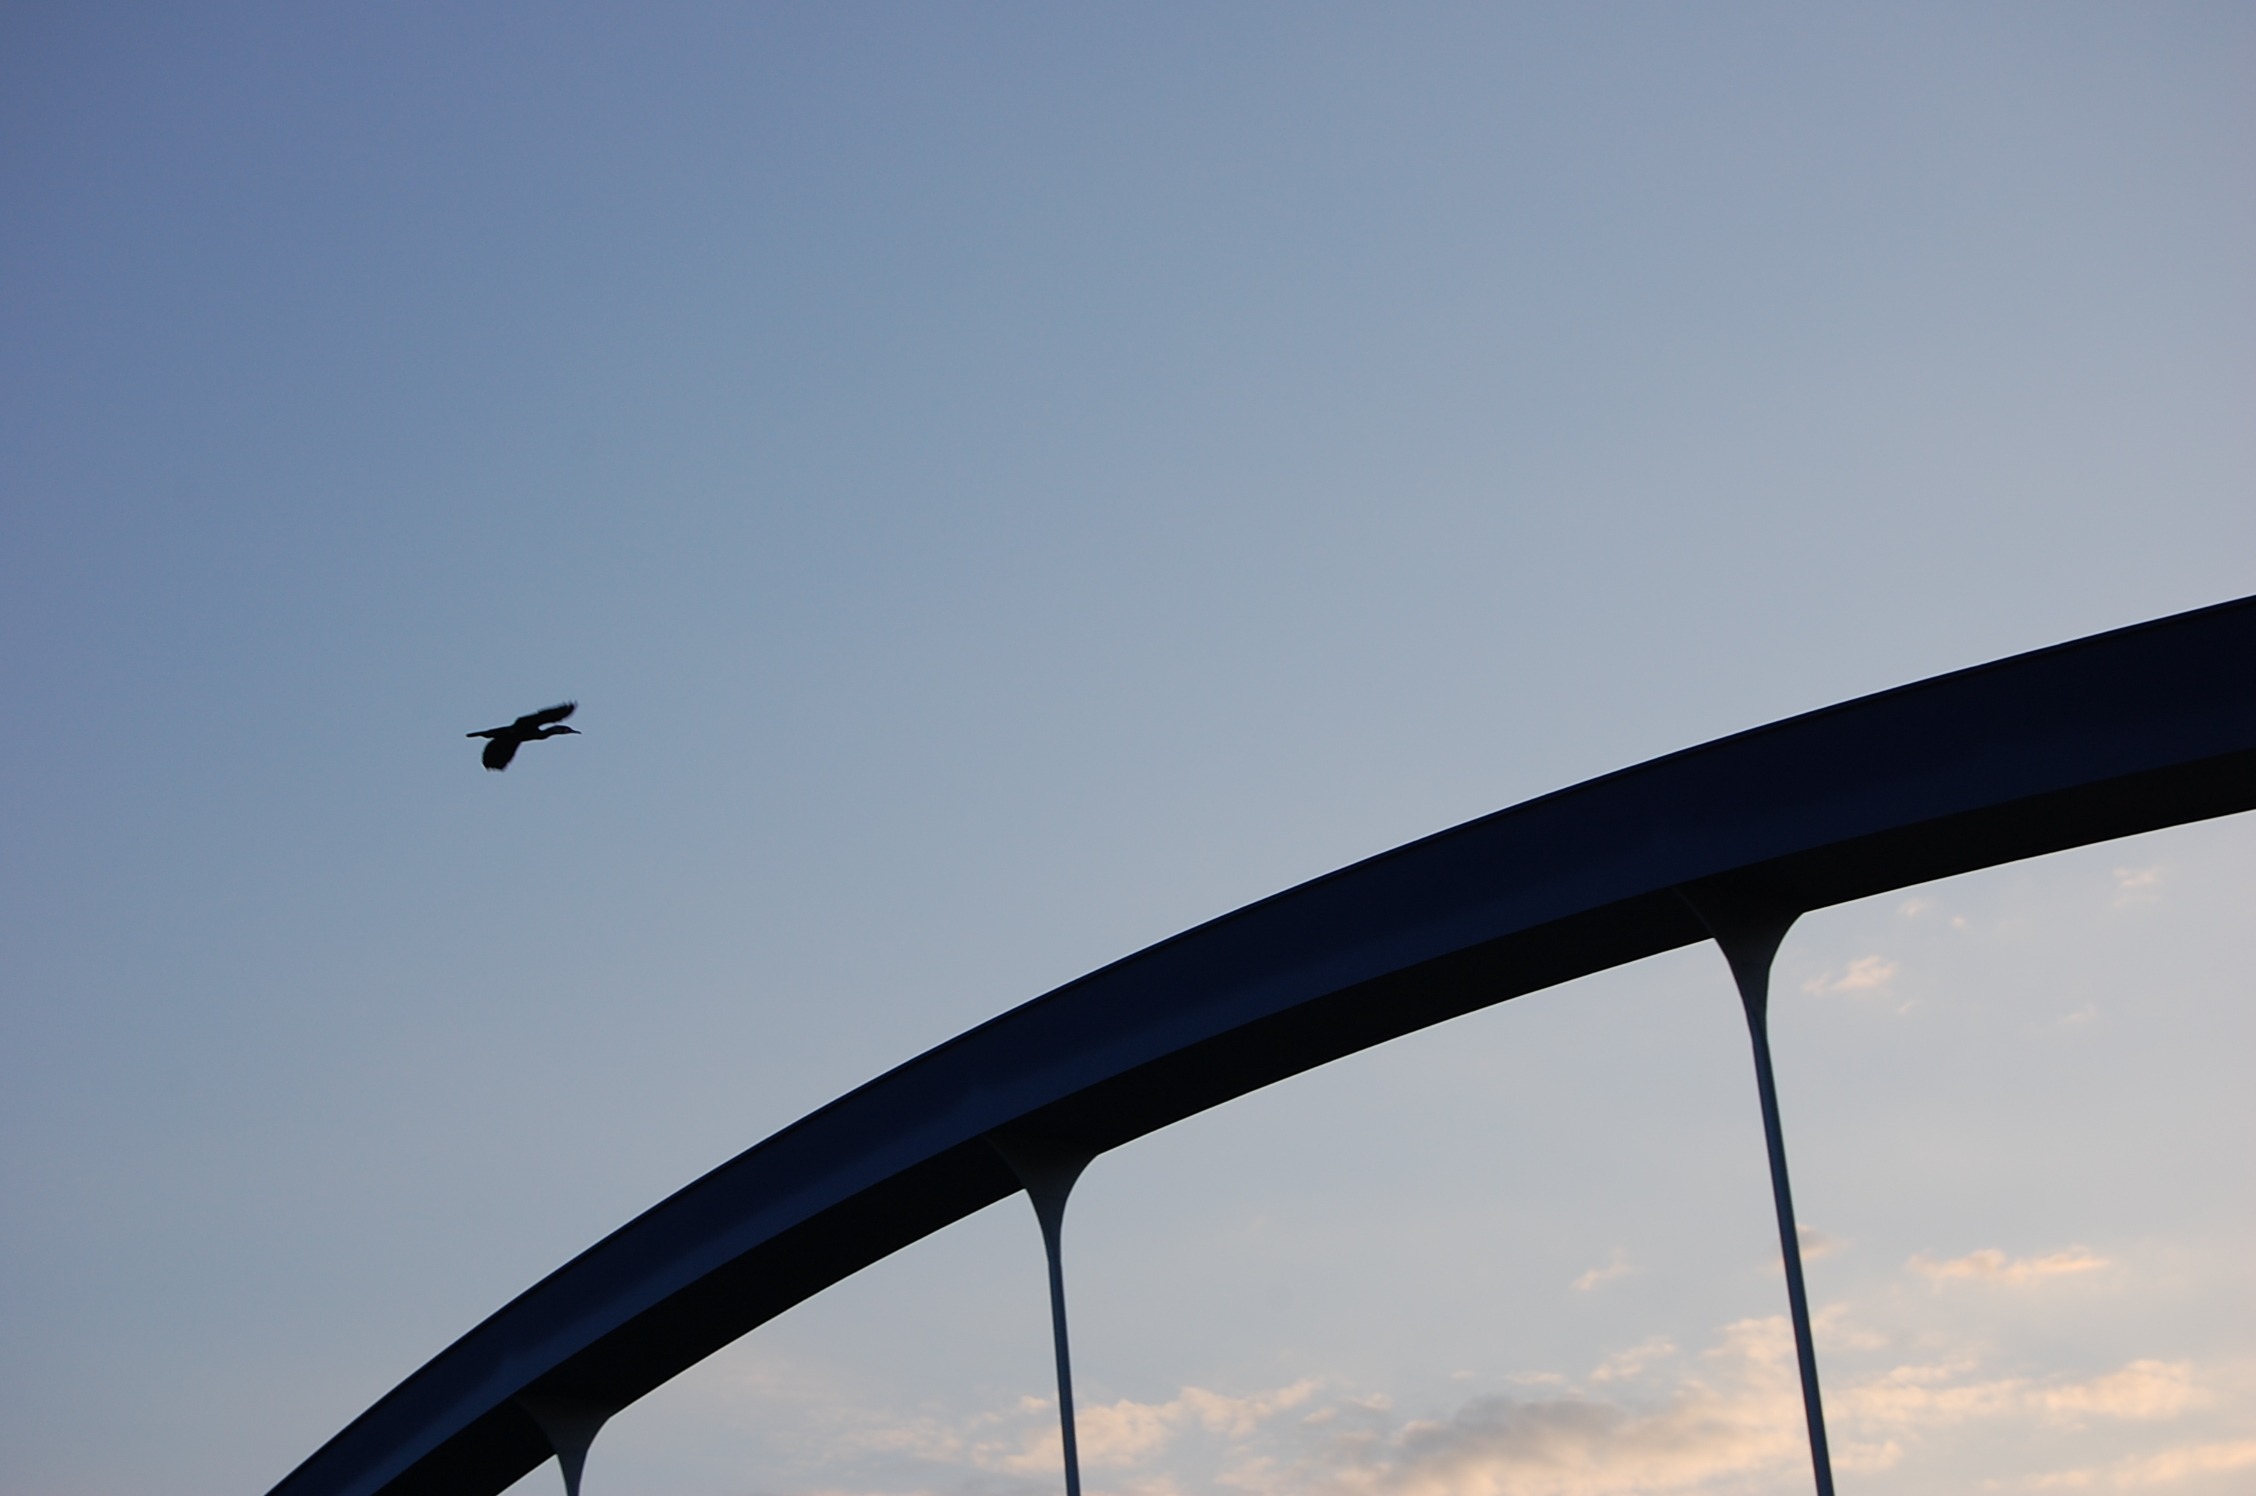
bird, wing, cloud, sky, bridge, river, airplane, line, vehicle, flight, street light, lighting, heron, atmosphere of earth, sky bridge